Palace of Vélaz de Medrano

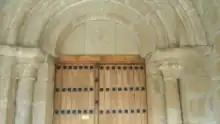
Arched doorway at the church of San Andrés in Igúzquiza, Navarre. It features a Christogram above the door and corinthian pillars on either side.

The Palace of Vélaz de Medrano was initially built in the XI century as a fortified castle by the noble Medrano family. First, it consisted of a large palace defensive tower (with machicolations, battlements, saeteras) surrounded by a wall with four towers in the corners, guarded by a moat at the entrance. Subsequently, to the tower was added a building with outbuildings to make the palace more habitable, all built in stone. A 3D model of the palace in its current state was digitally rendered by Jorge Cortez. The palace itself and a defensive tower stand out, surrounded in part by an ashlar wall with a semicircular portal that features Medrano's deteriorated coat of arms on the keystone. This door opens onto the military parade ground, one of whose corners is occupied by the ashlar palace and cushioned ashlar at the base.